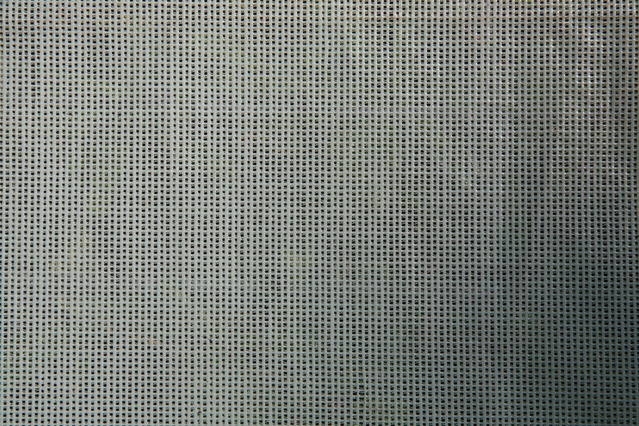
Texture: gauzy